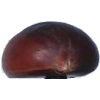
Label: chestnut